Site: brandenburg
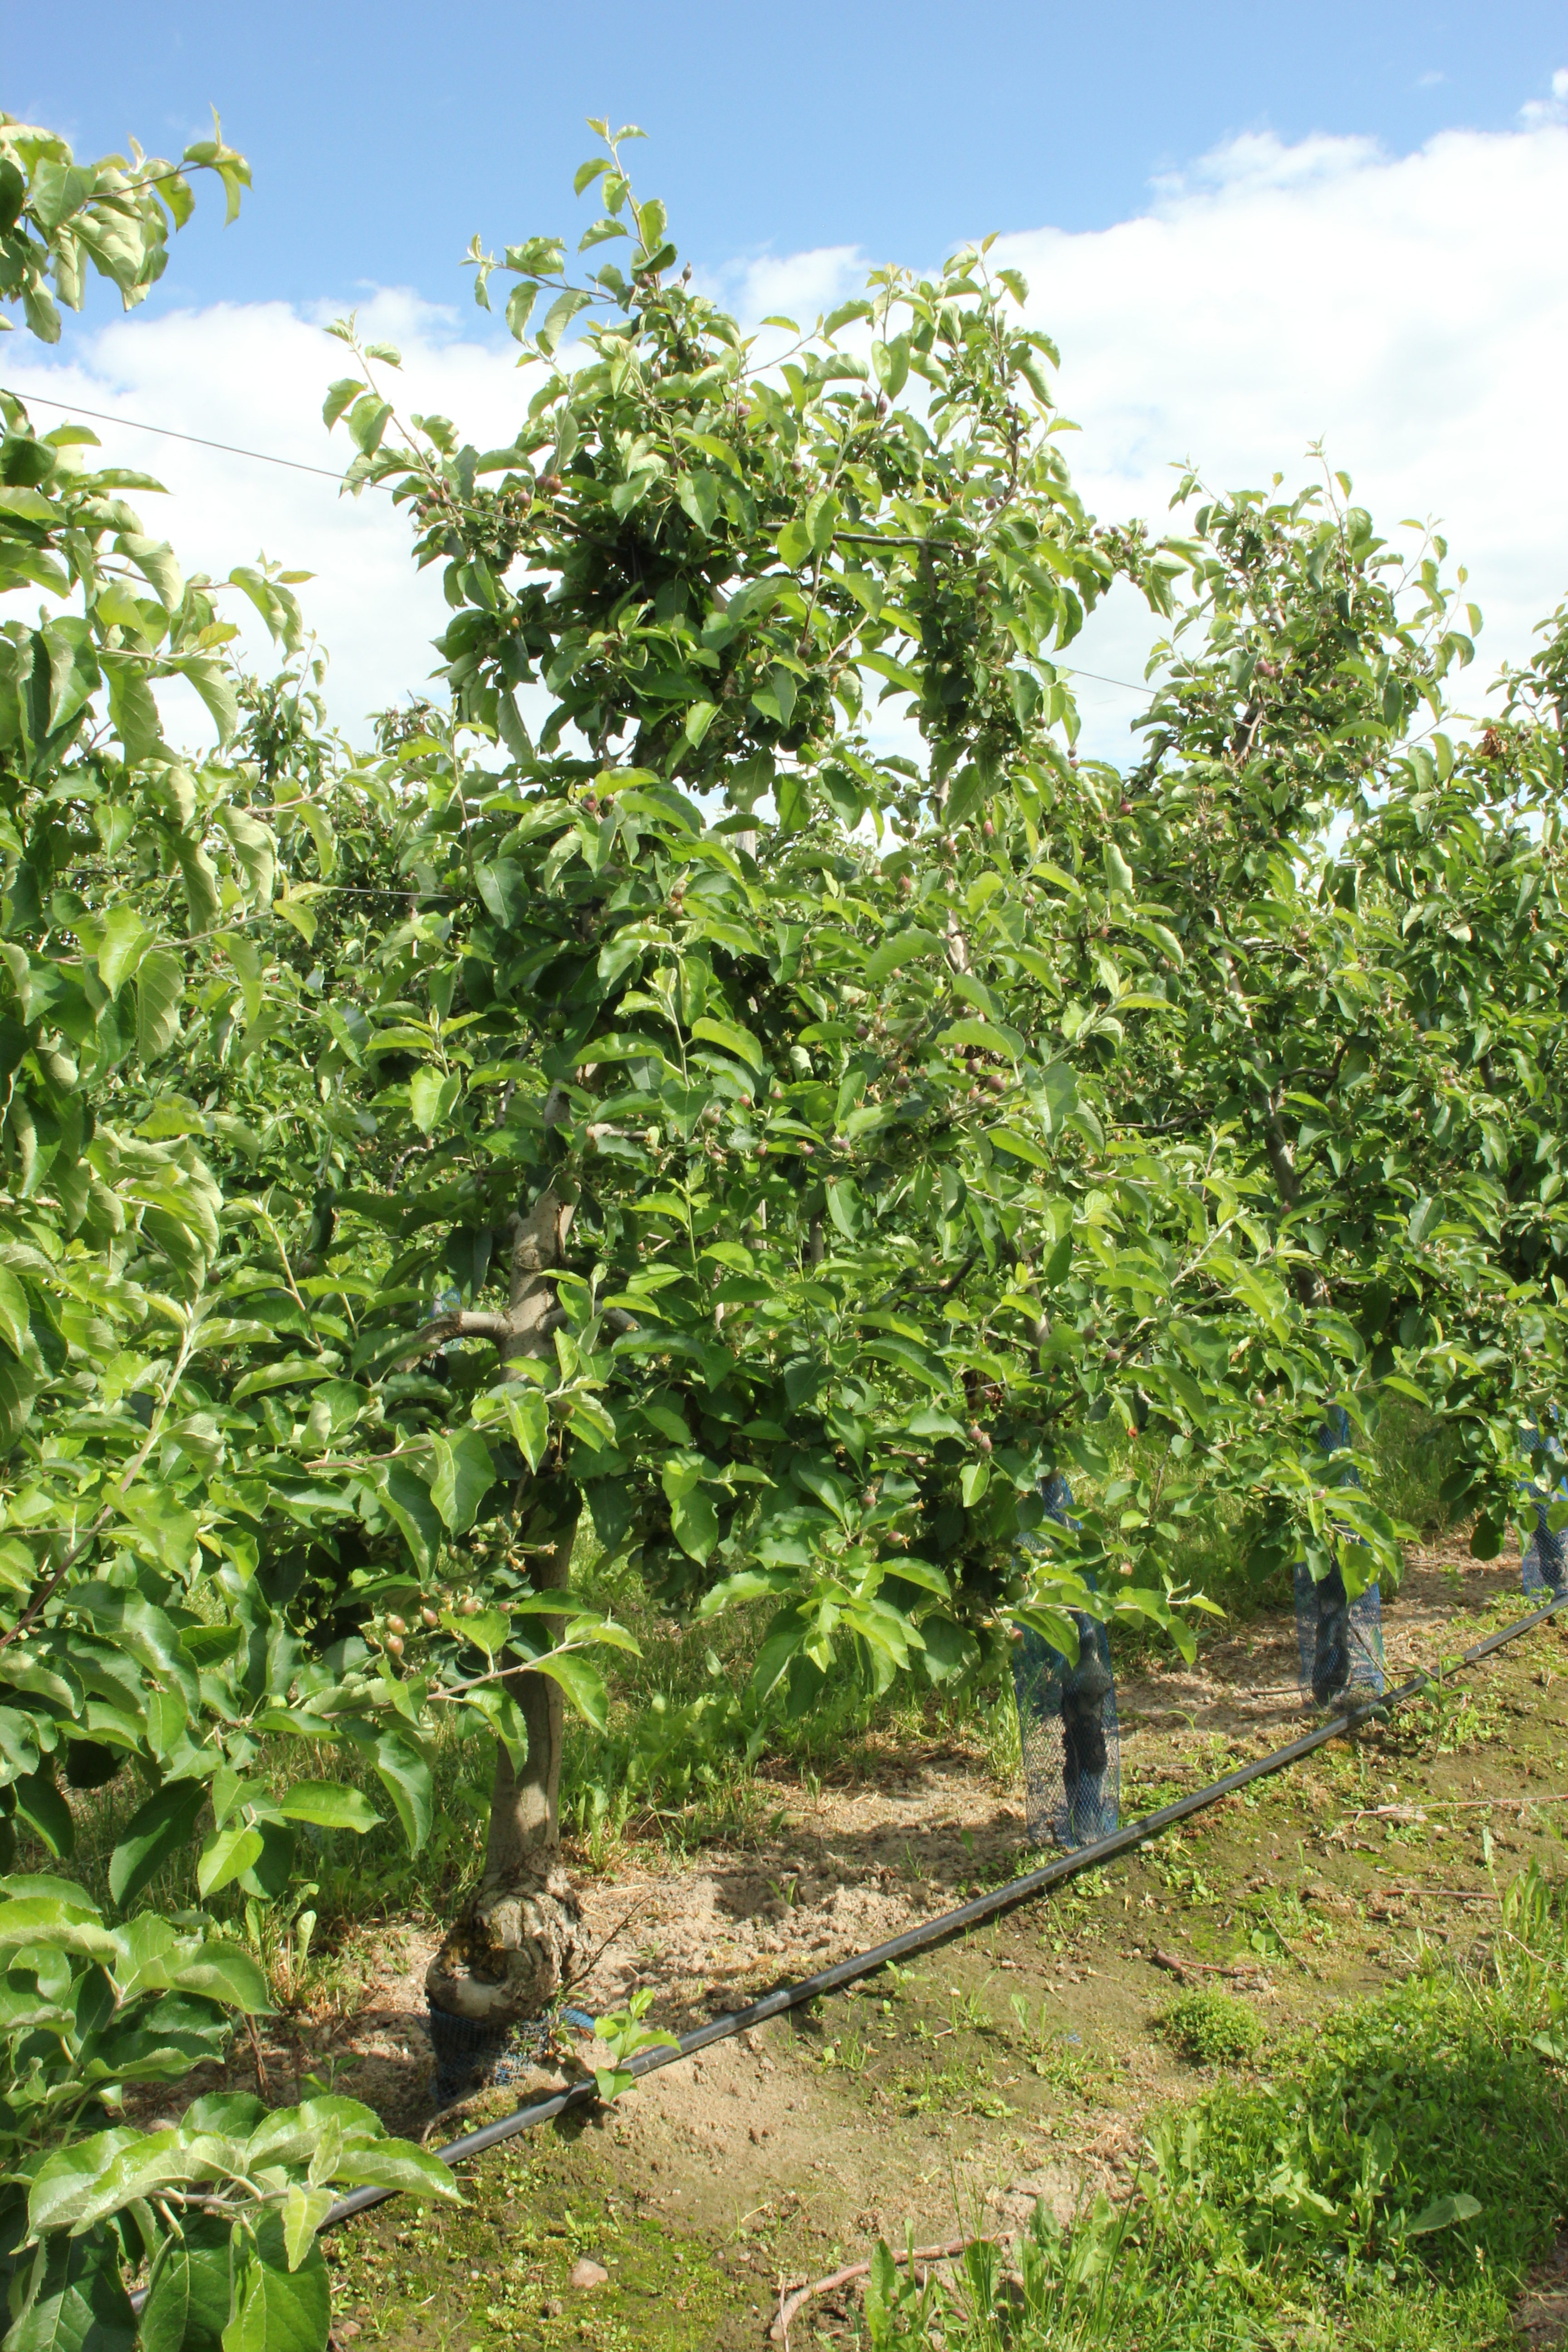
Growth stage (BBCH 72): Development of fruit